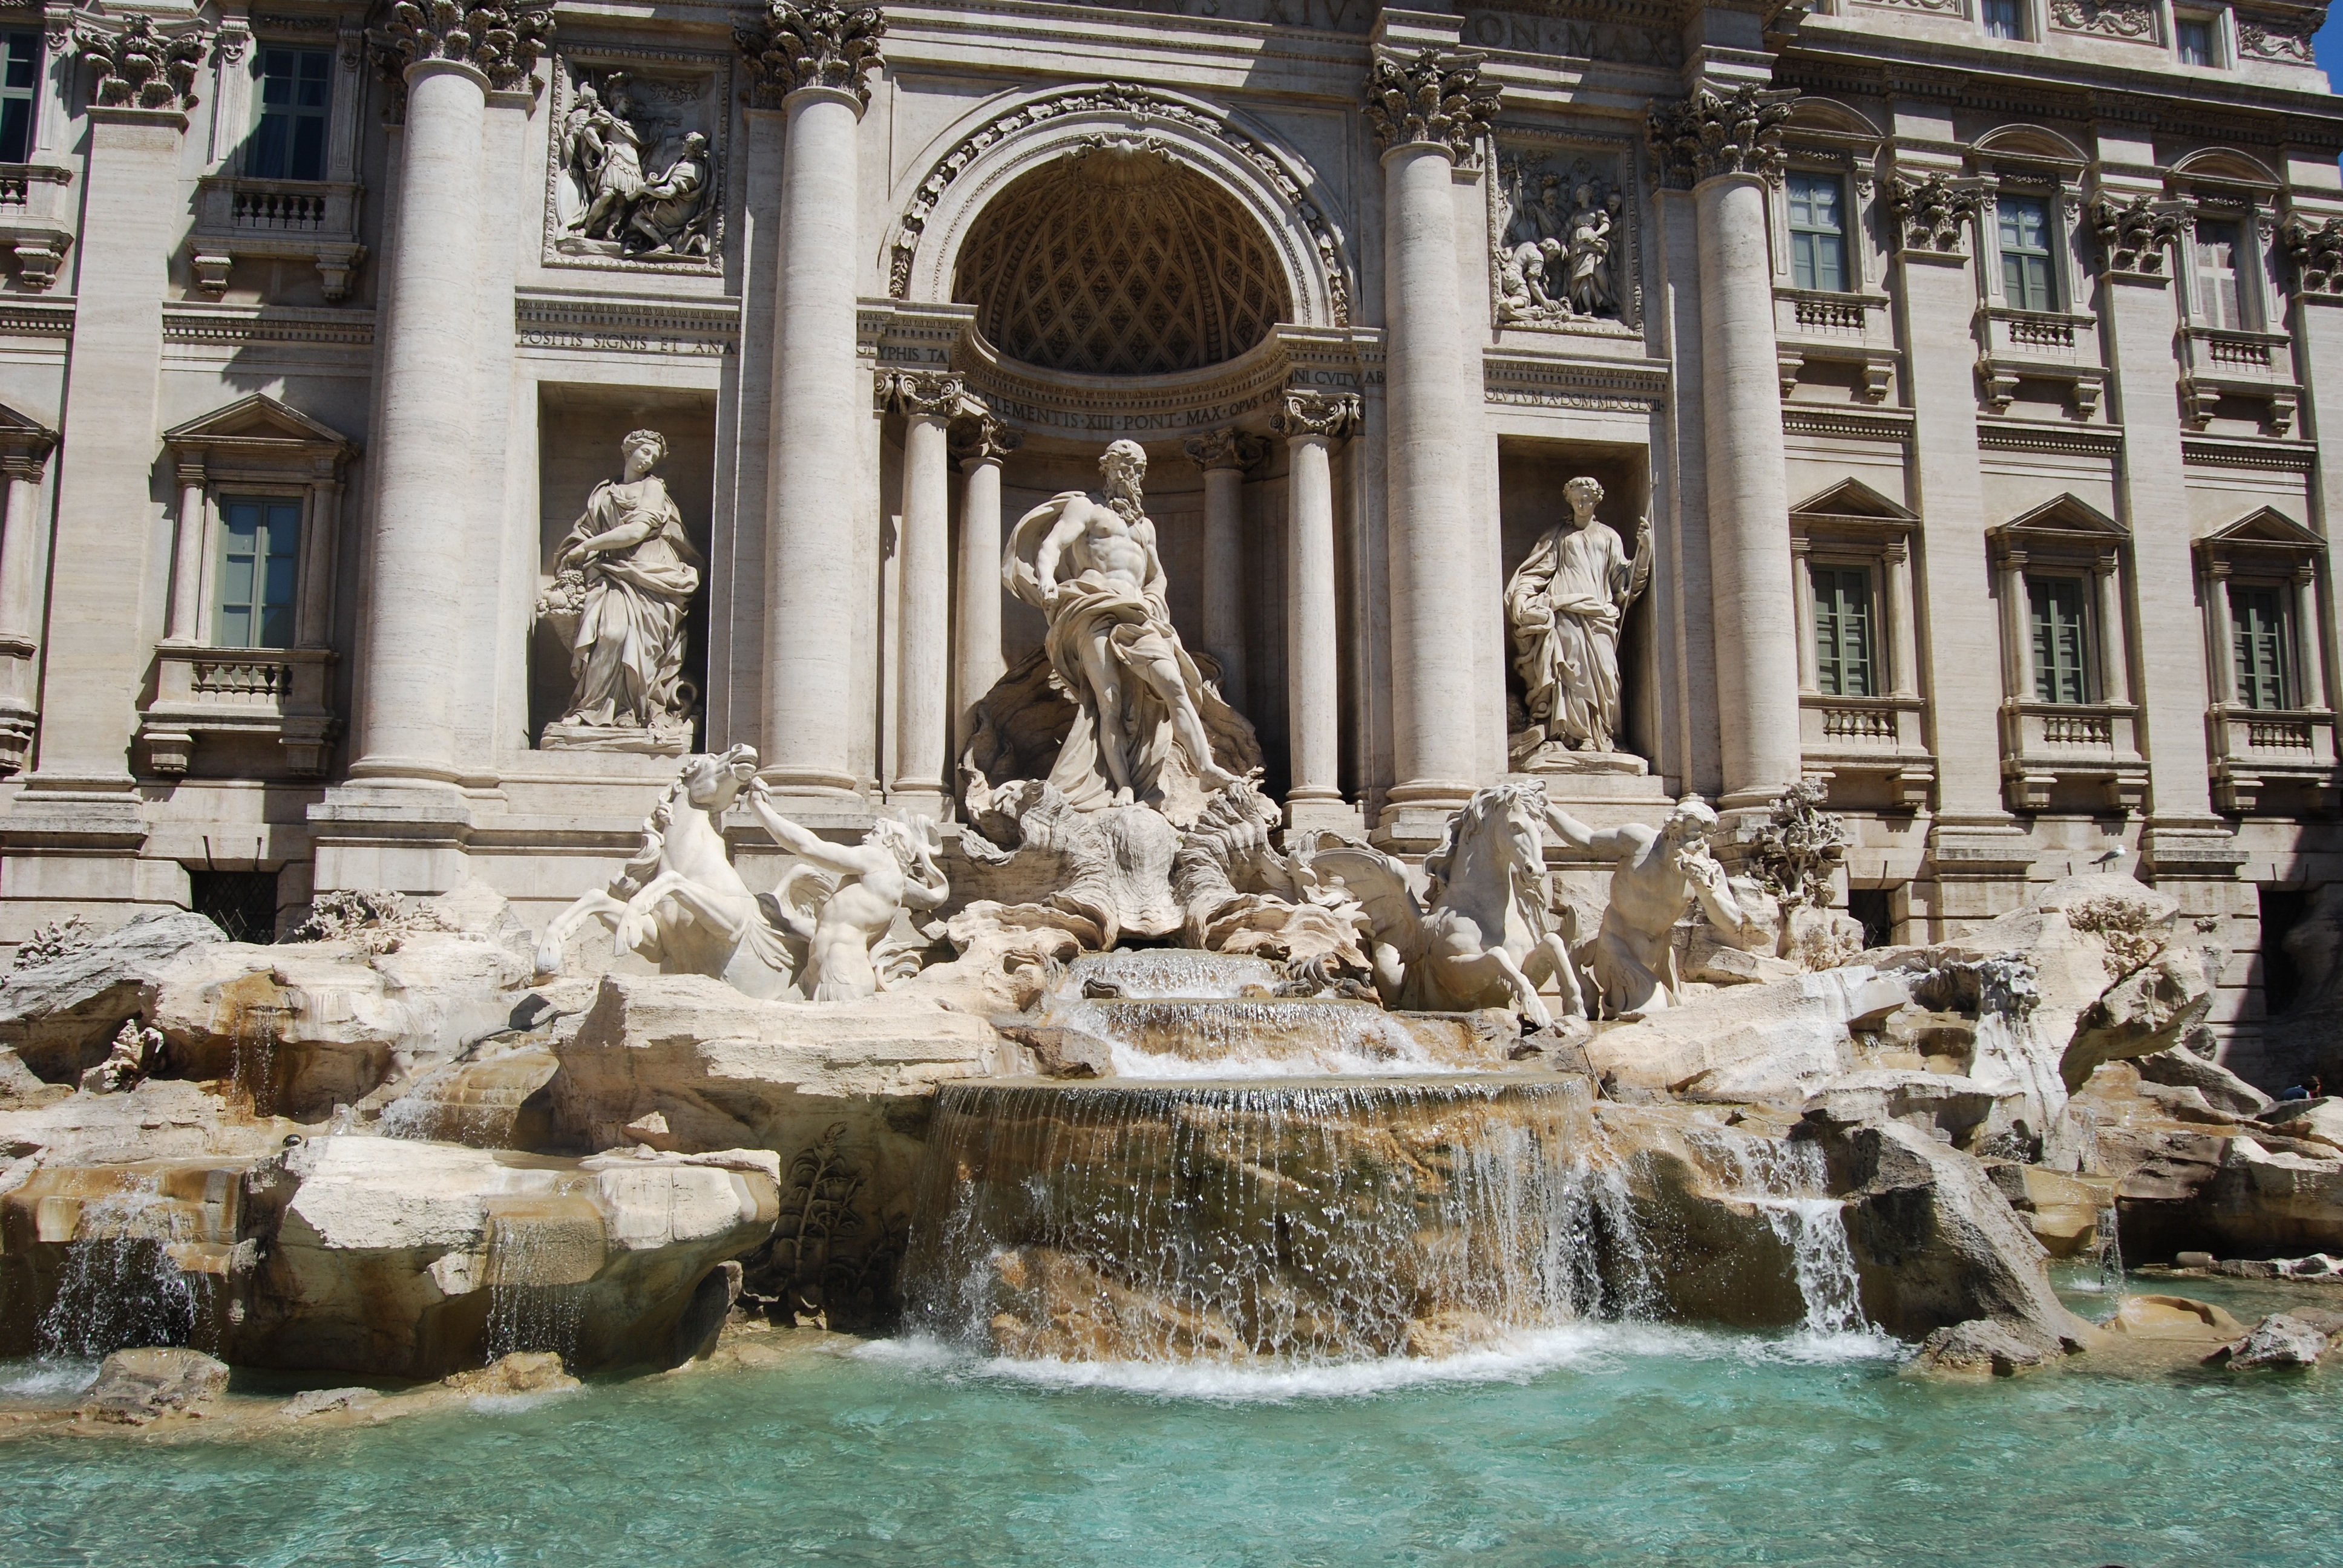
palace, monument, statue, landmark, italy, sightseeing, tourism, trevi fountain, sculpture, rome, fountain, roma, italian, water feature, ancient rome, ancient history, human settlement